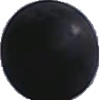
Label: blue_grape